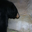
Label: bear